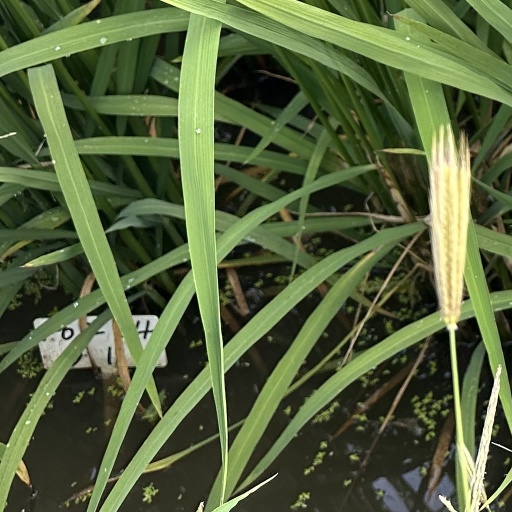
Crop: rice